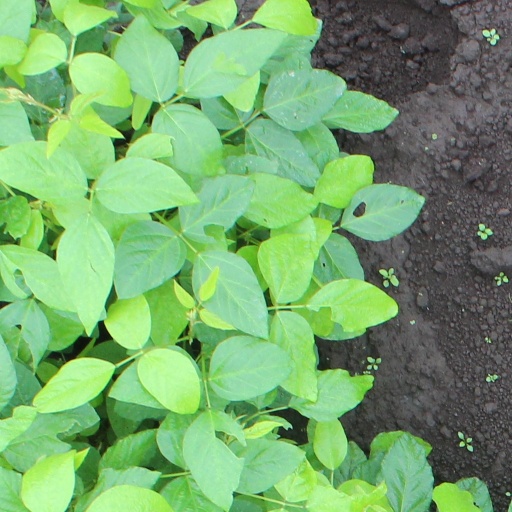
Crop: soybean